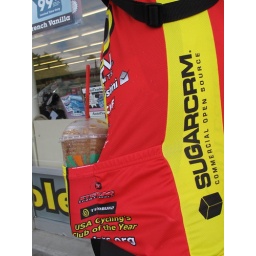
How it's transported home, in the back pocket, it's too big for the water bottle cage.